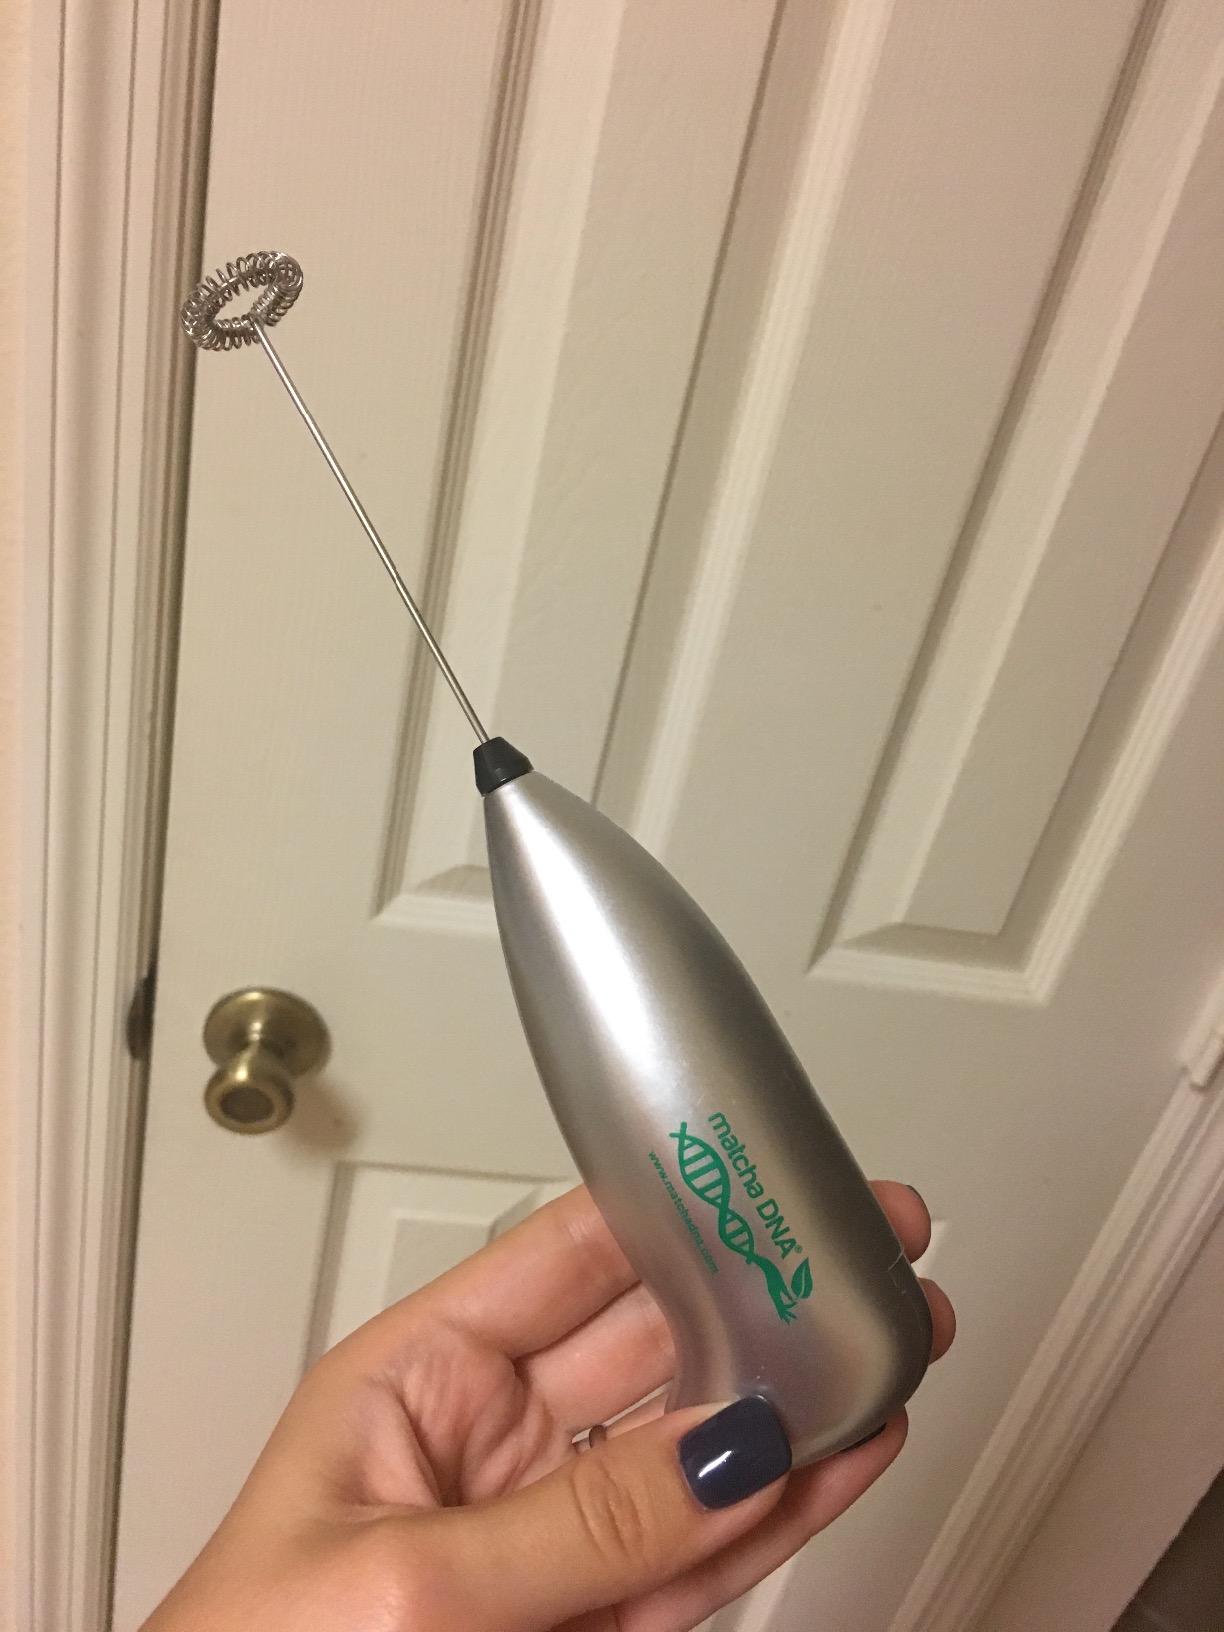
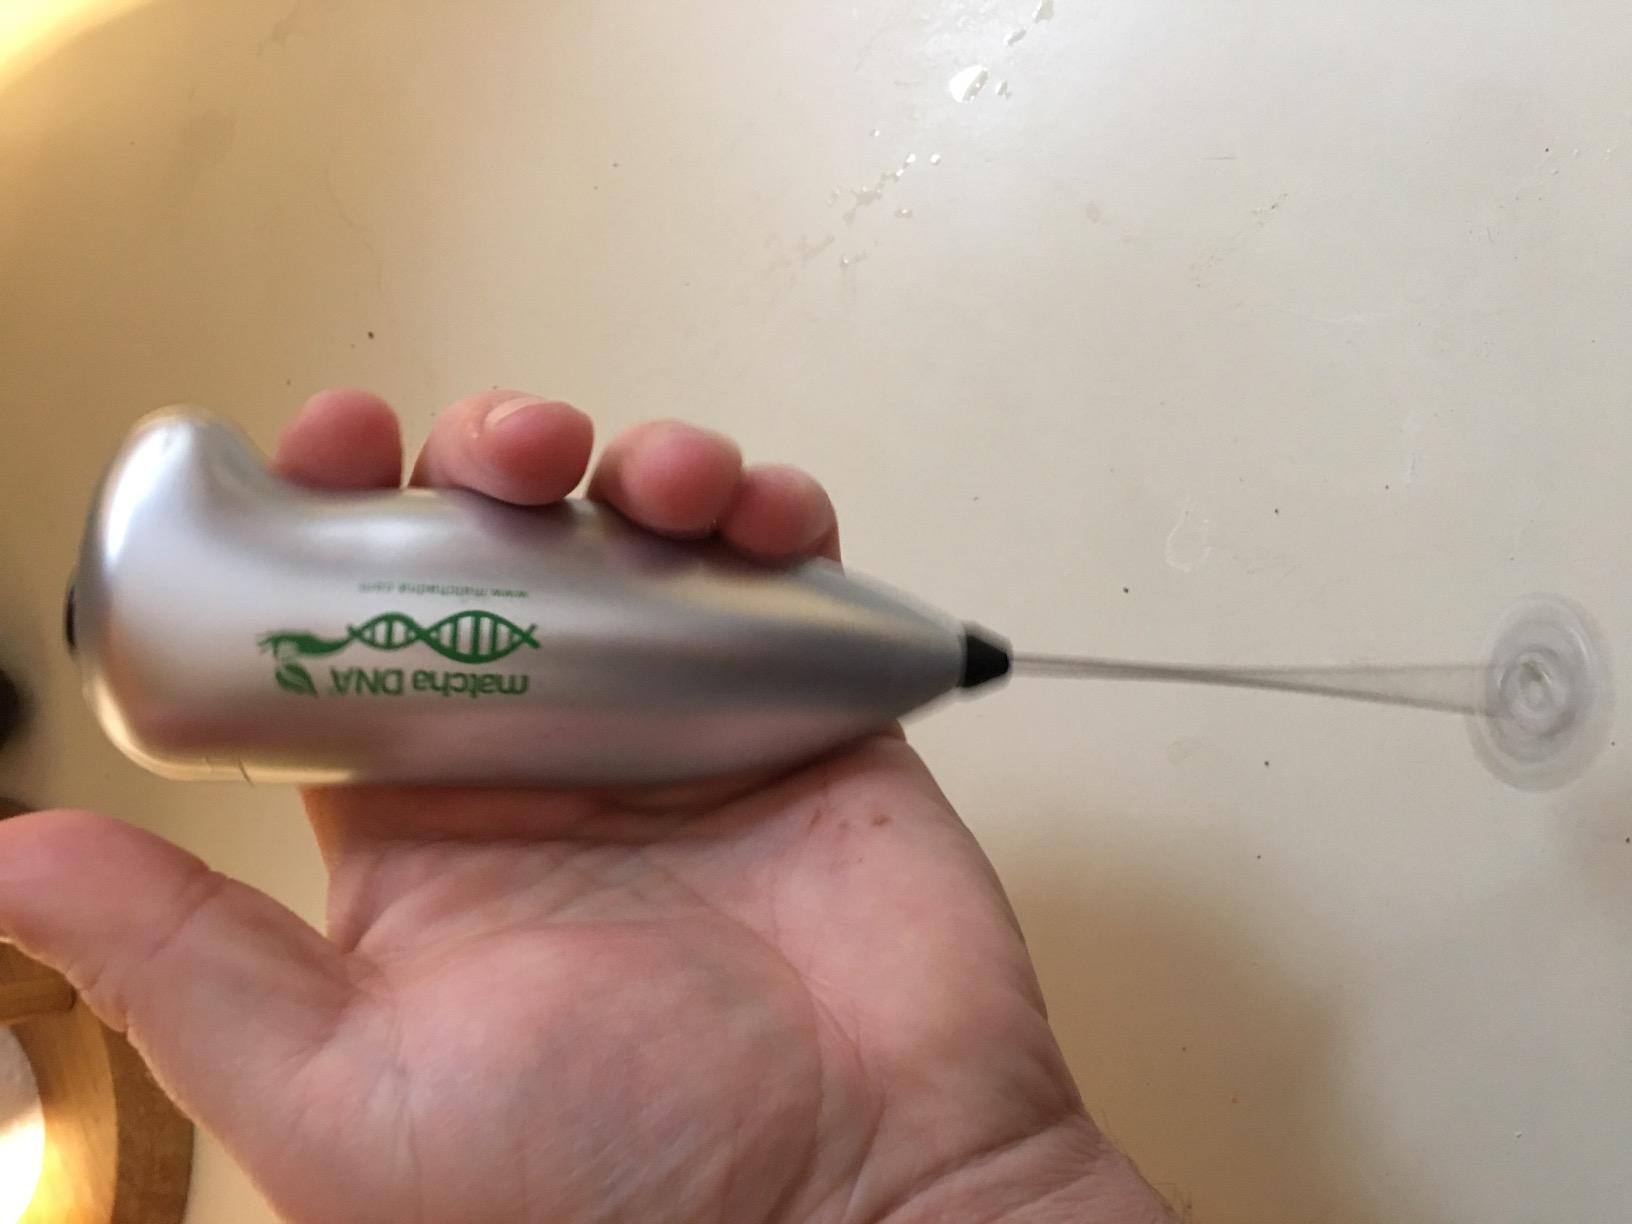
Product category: items_mixer
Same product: yes